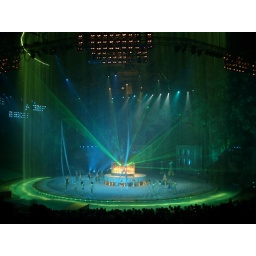
That's a curtain of water around the stage. They know how to spend their money, for sure.